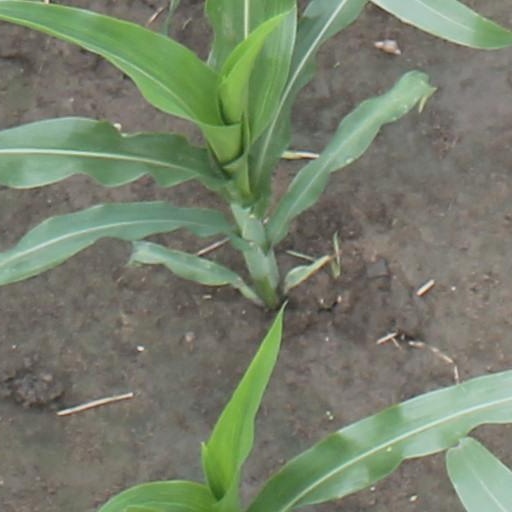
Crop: maize; corn